Oswaldo Montenegro

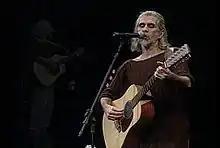
Oswaldo Montenegro

Oswaldo Viveiros Montenegro (Rio de Janeiro, March 15, 1956) is a Brazilian musician. In addition to being a singer, Montenegro has composed soundtracks for plays, ballets, film, and television and was married to actress Paloma Duarte. It has one of the stronger partnerships MPB beside Madalena Salles, accompanying with their flutes.